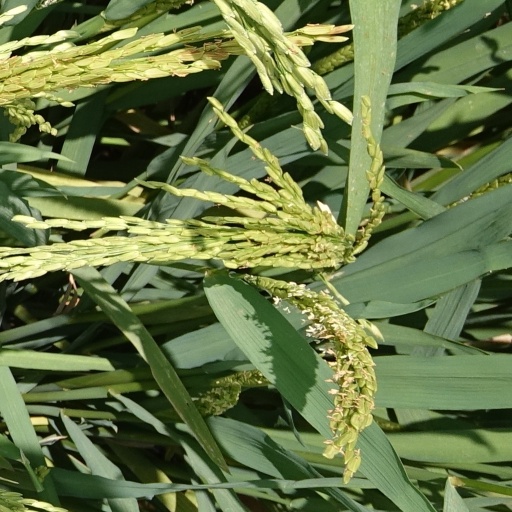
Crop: rice